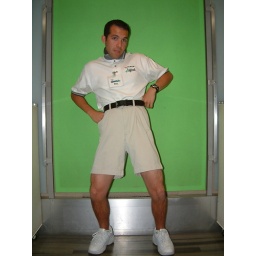
Me workin it in front of the green screen on the Fuji truck. This is my style. Accept it.